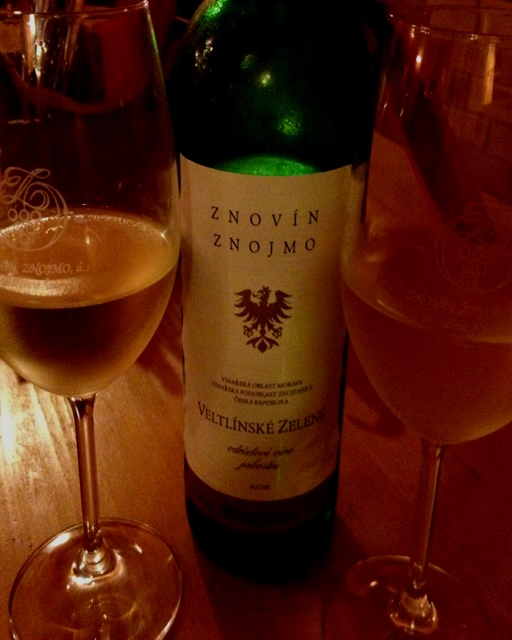
wine in a traditional restaurant = delicious & dirt cheap .